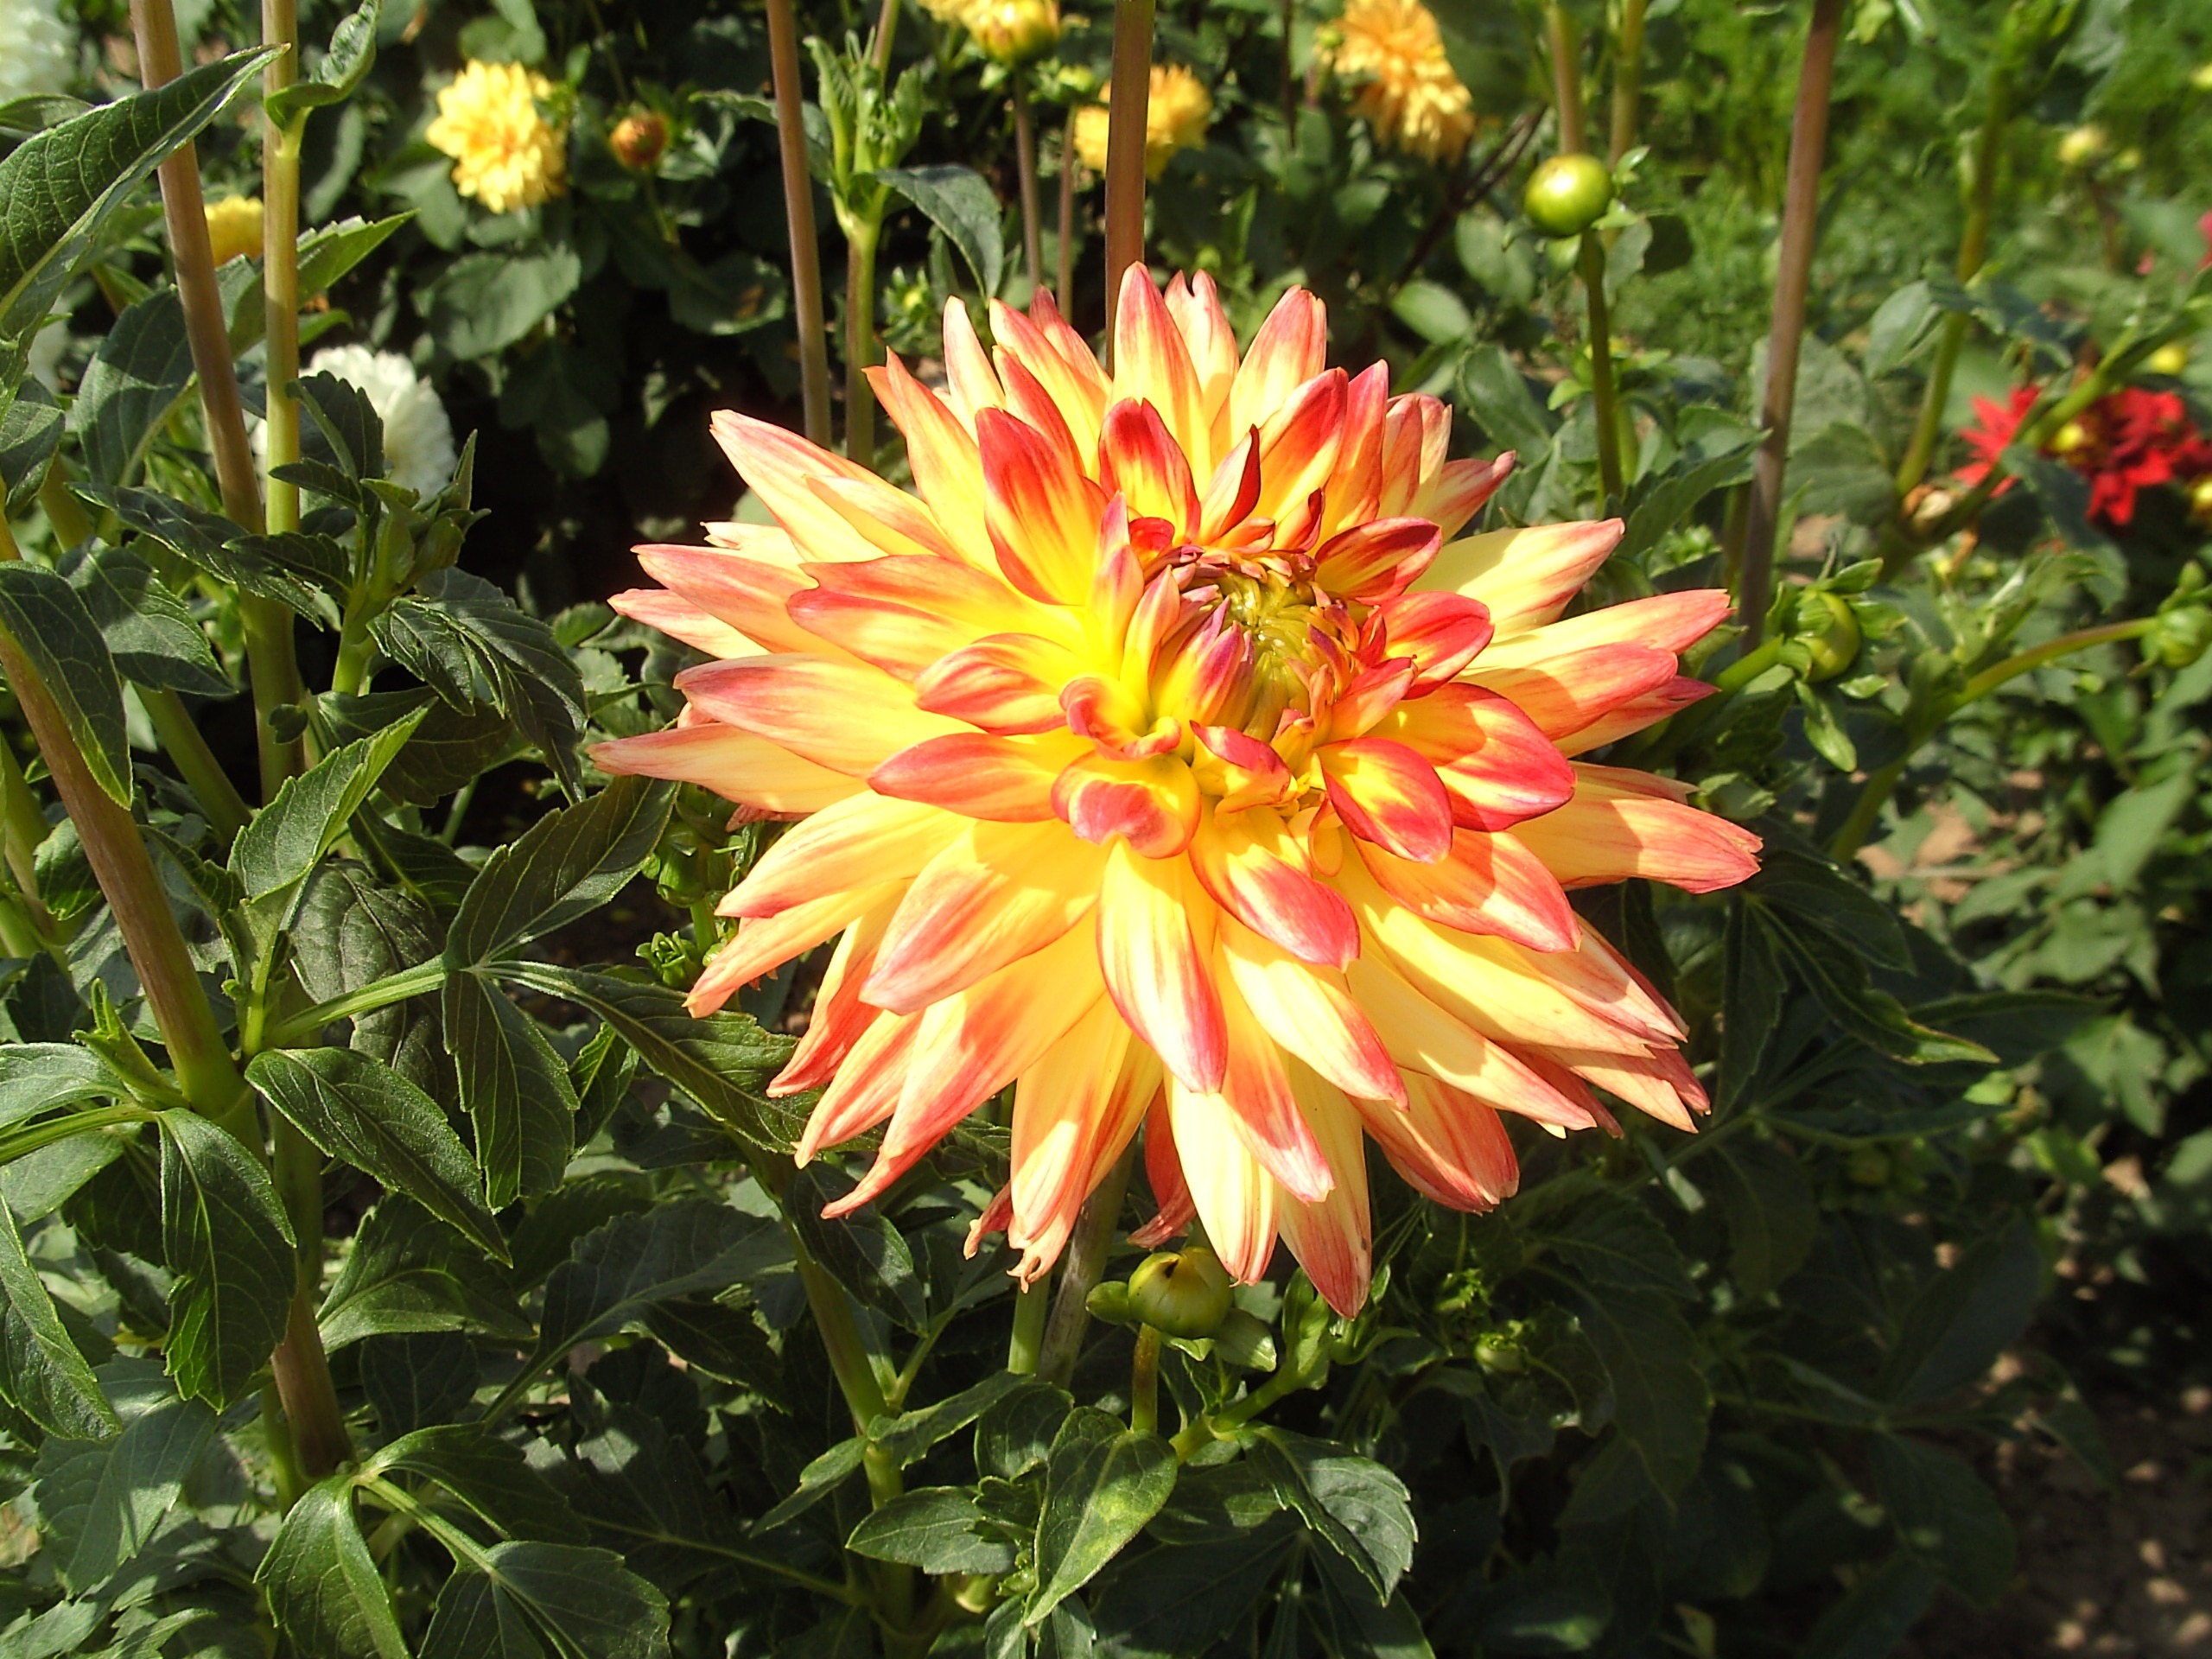
nature, blossom, plant, flower, petal, bloom, summer, orange, botany, yellow, garden, flora, wildflower, dahlia, flowering plant, daisy family, asterales, annual plant, land plant